Focus on the Family

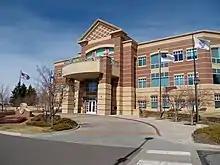
The administration building is one of four on the headquarters campus.

The Focus on the Family headquarters is a four building, complex located off of Interstate 25 in northern Colorado Springs, Colorado, with its own ZIP Code (80995). The buildings consist of the Administration building, International building, Welcome Center and Operations building, and totals 526,070 square feet.